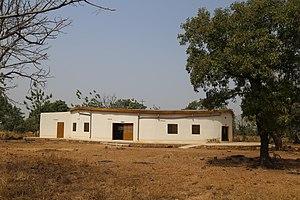
Chapelle Notre Dame de la Visitation de Wizin
Wizin est un village du Burkina Faso, situé à l'est de Dissin, chef-lieu de la commune rurale du même nom, dans la province du Ioba, région administrative du Sud-Ouest du Burkina Faso.